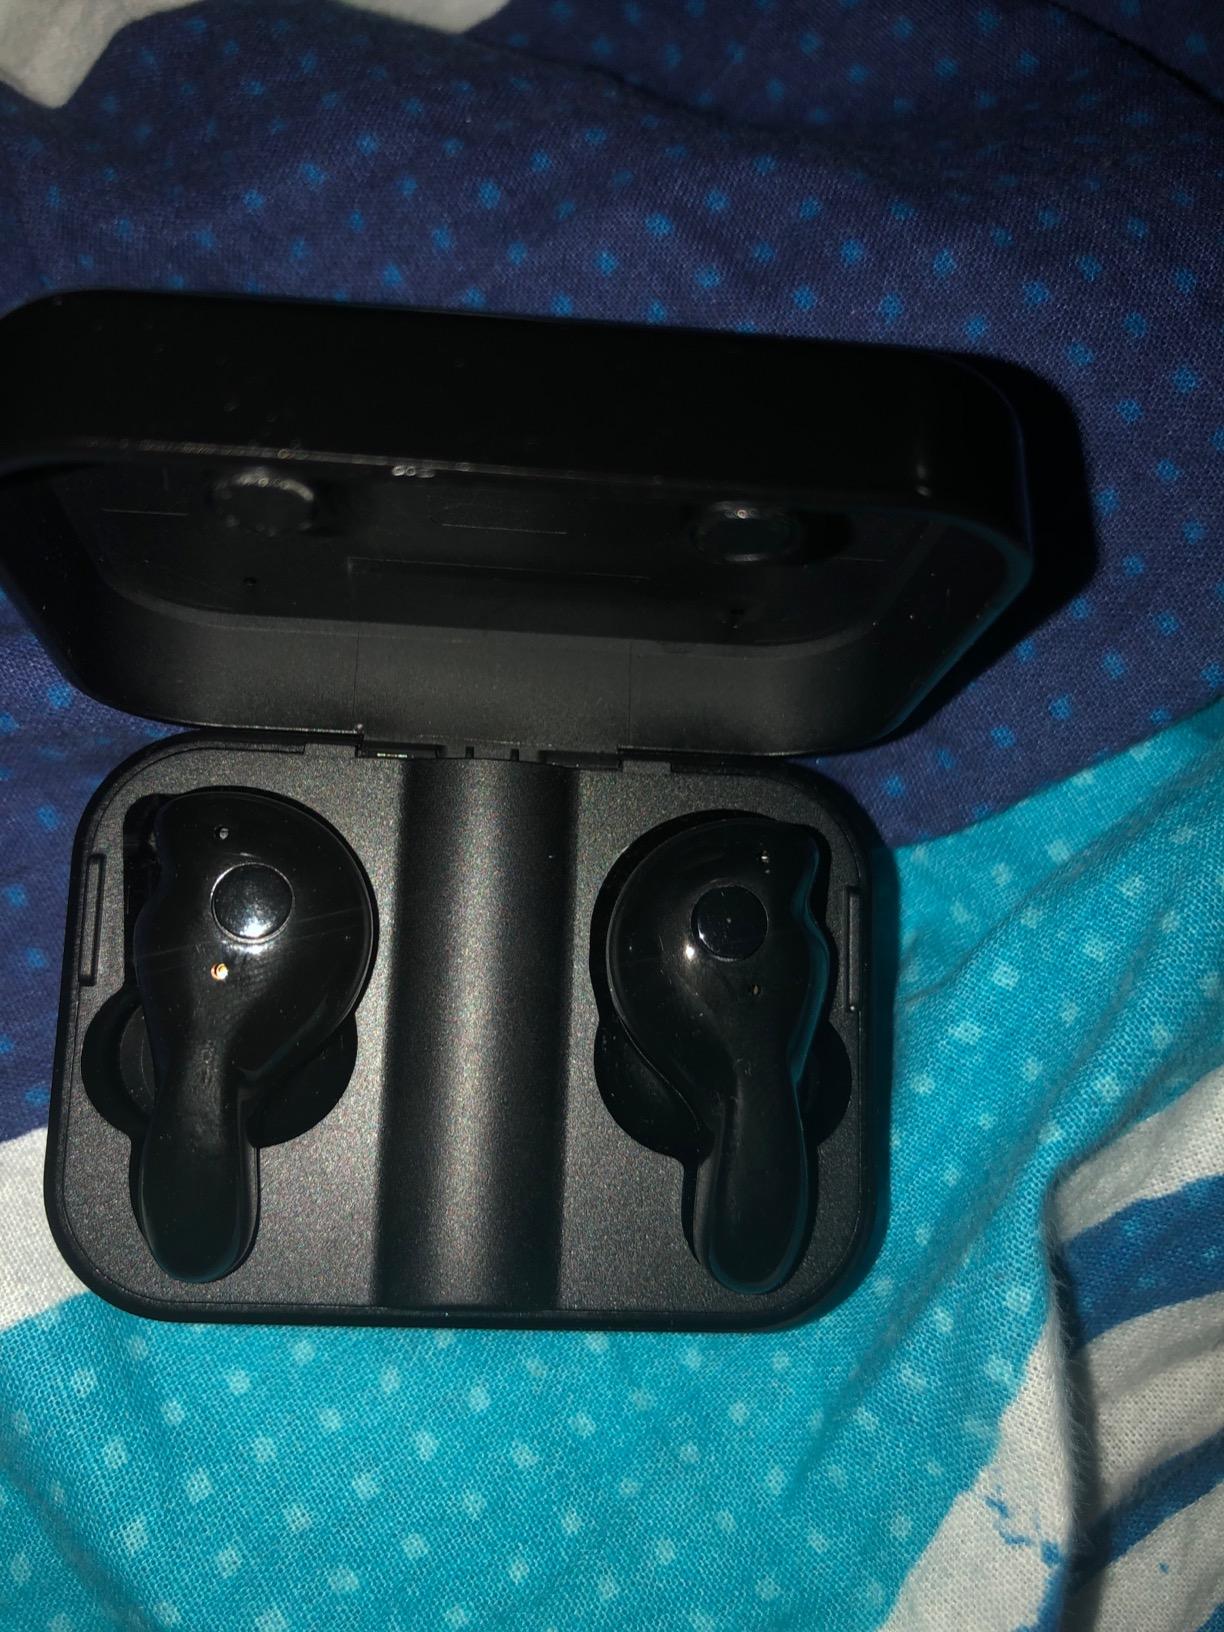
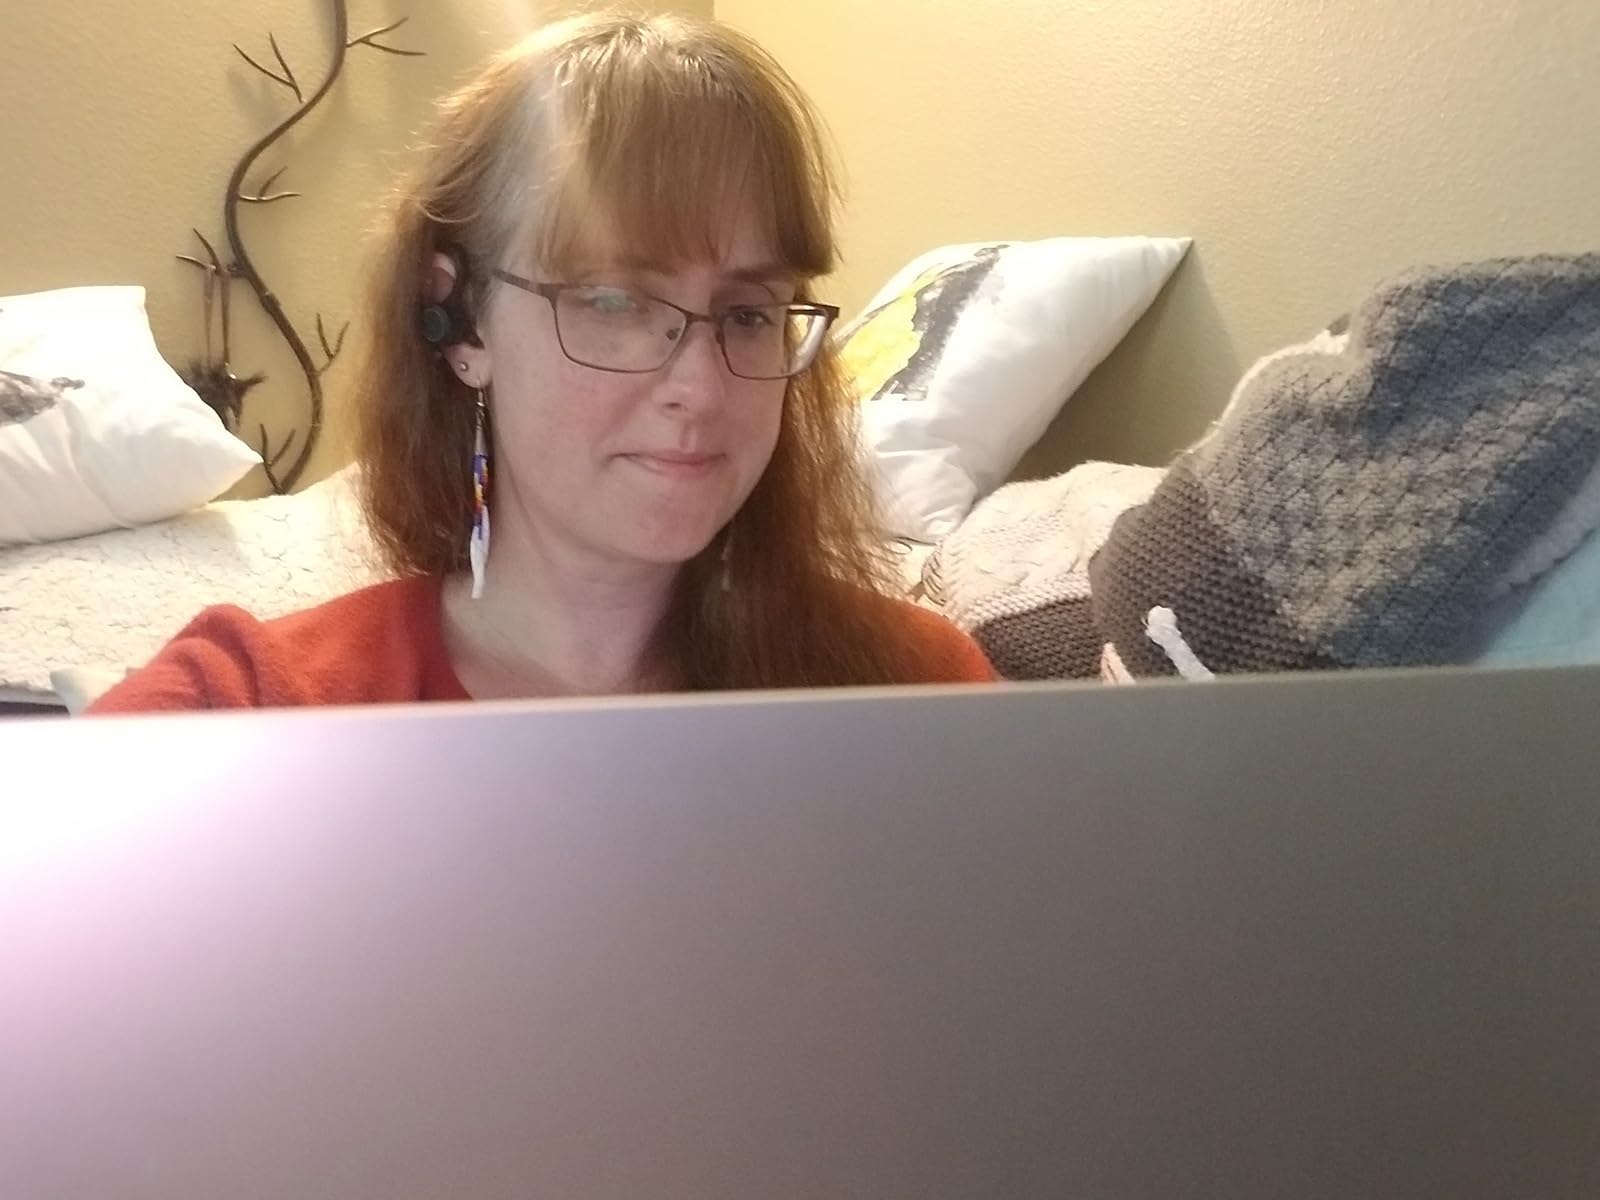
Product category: earbuds
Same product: no